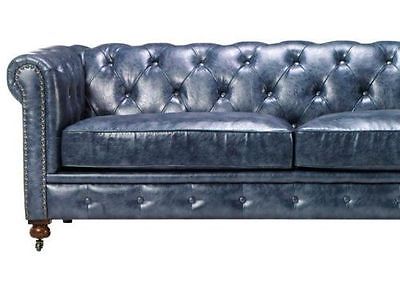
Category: sofa